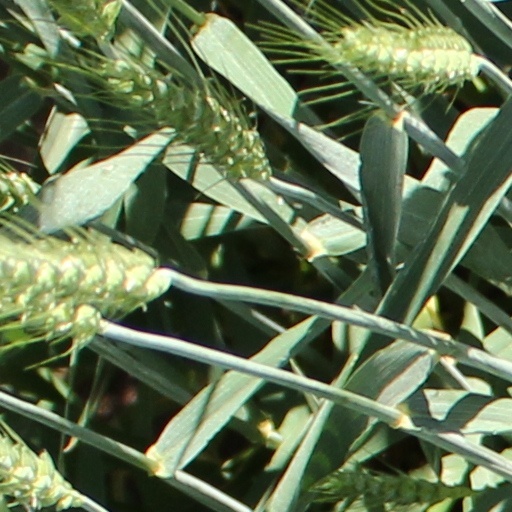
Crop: wheat